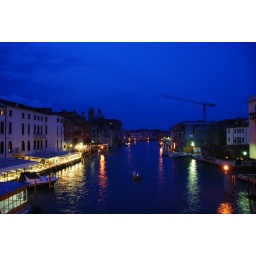
Venice, from the bridge in front of the train station